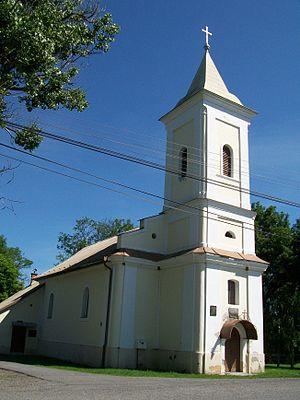
Nitra nad Ipľom est une commune slovaque située dans le district de Lučenec.